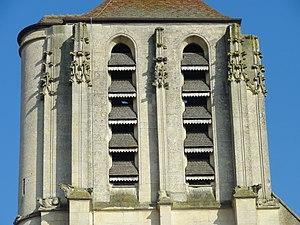
Église Saint-Michel du Mesnil-en-Thelle - voir titre.
L'église Saint-Michel est une église catholique paroissiale située au Mesnil-en-Thelle, dans le département de l'Oise, en France.